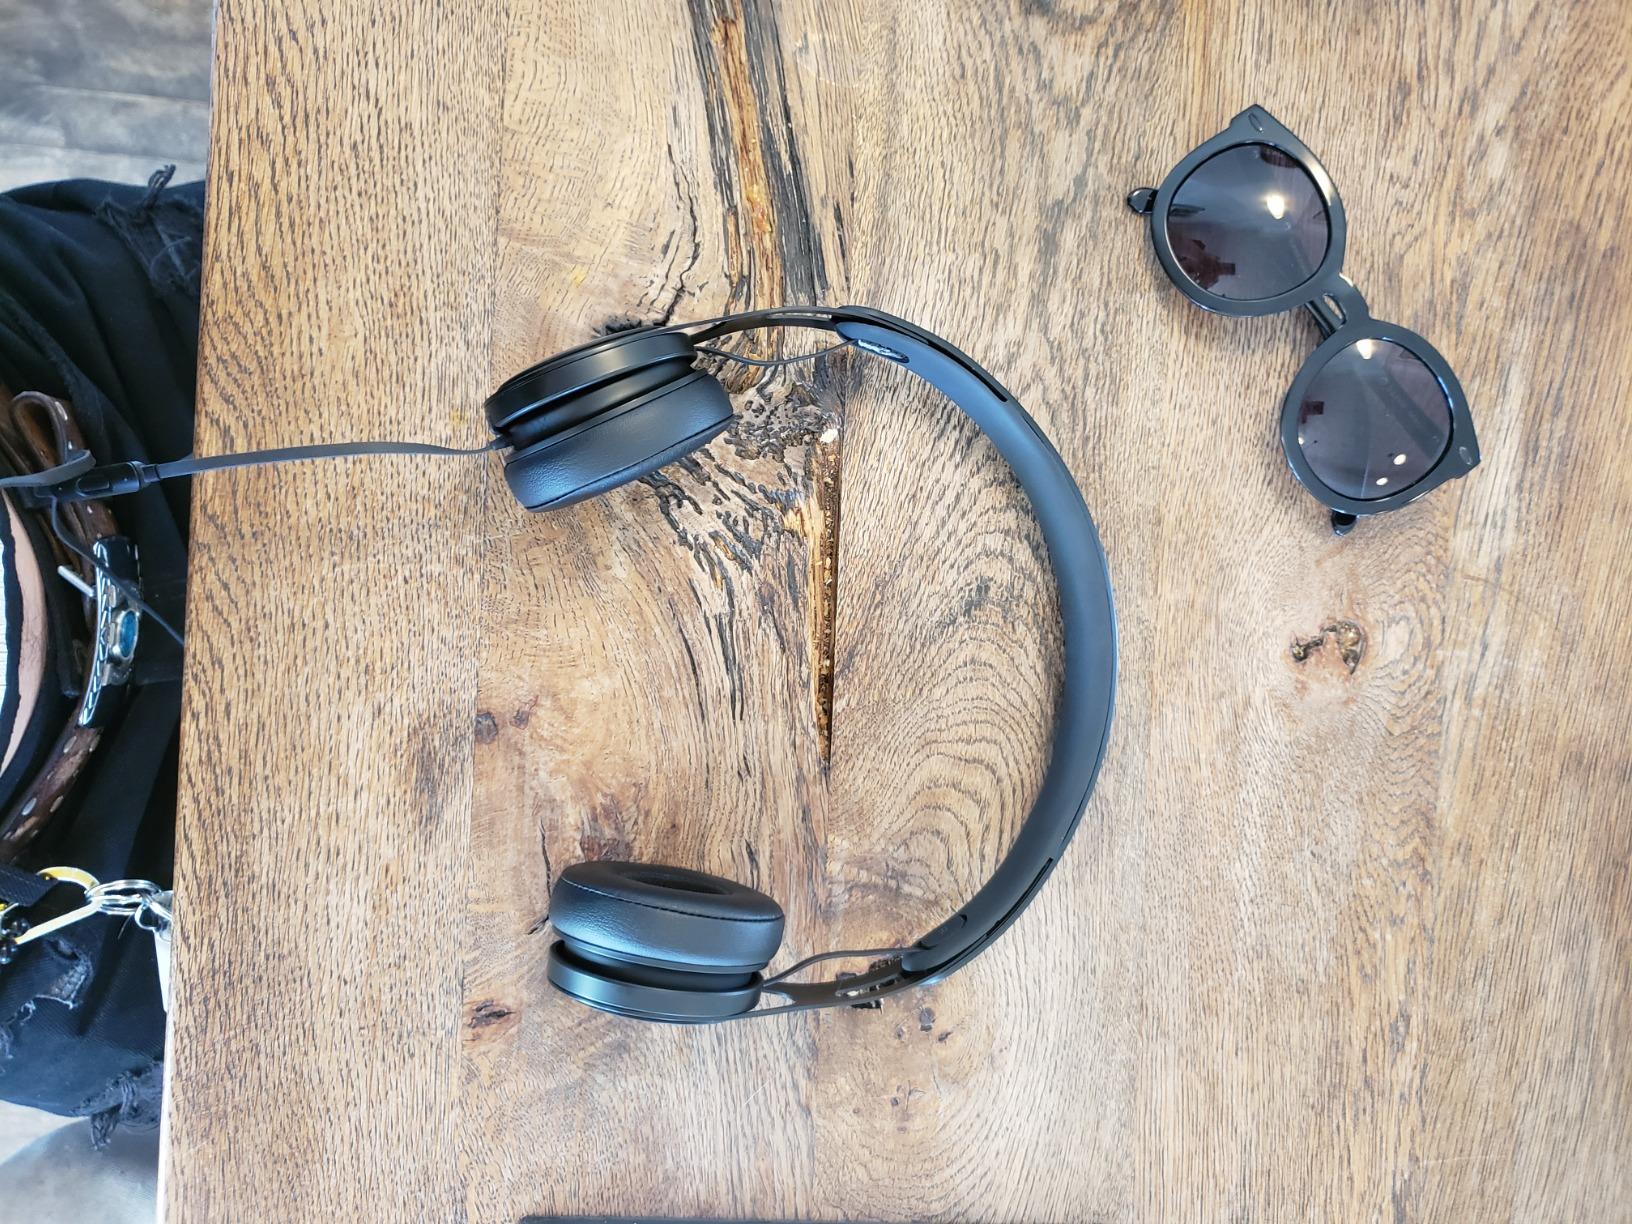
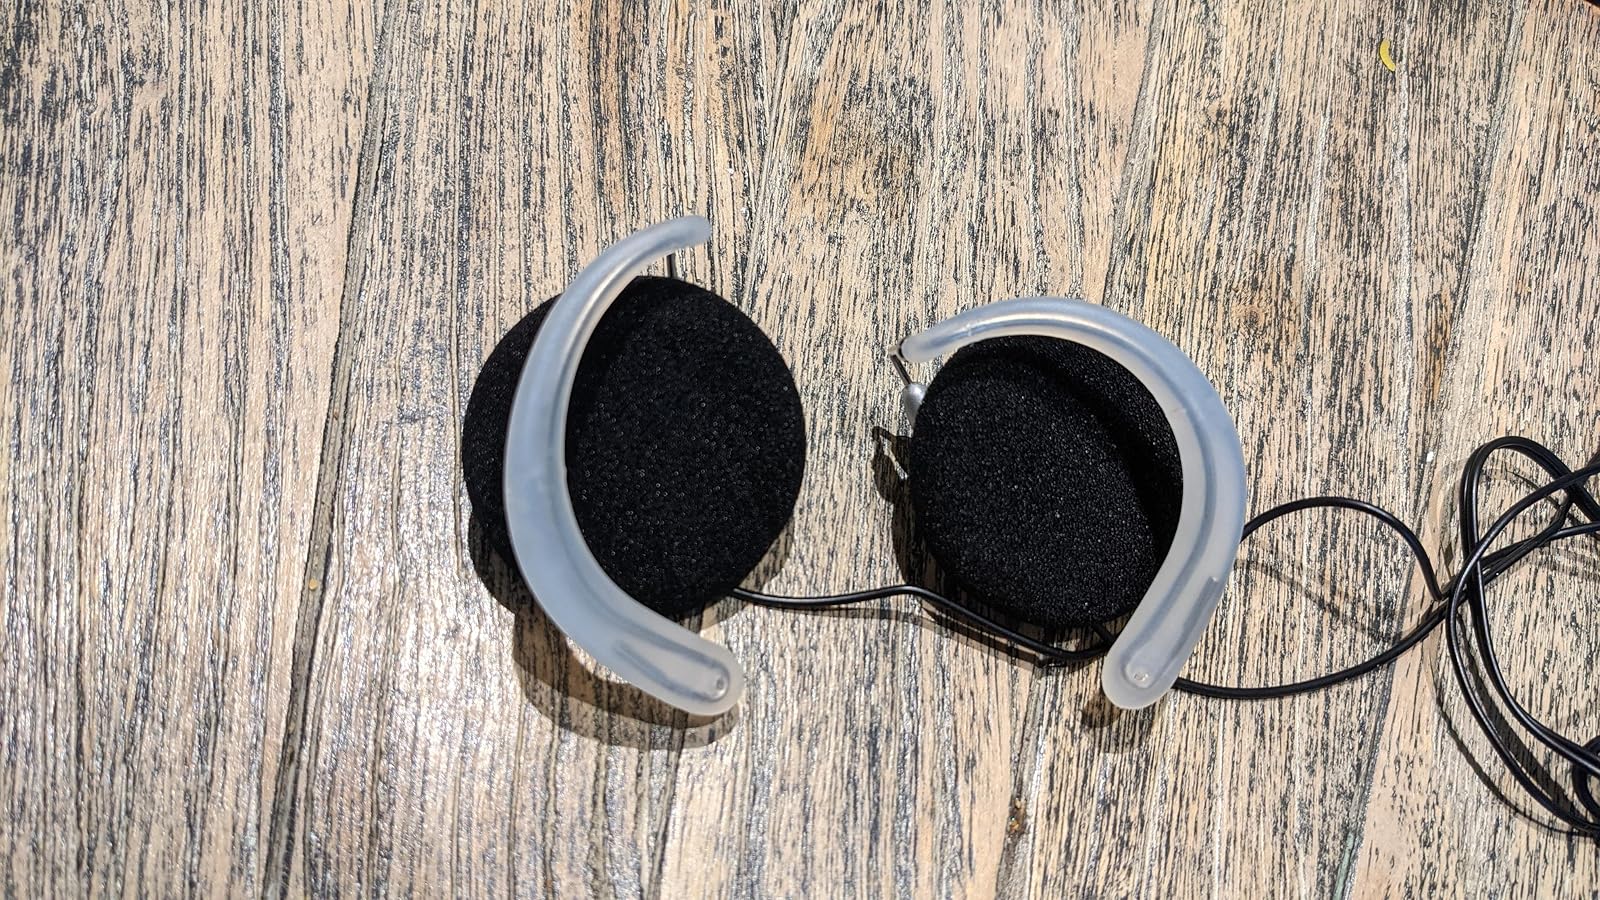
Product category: headphones
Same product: no